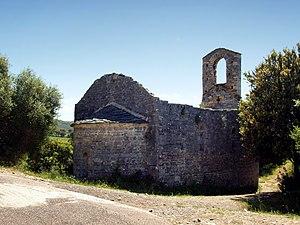
Poggio-d'Oletta, Nebbio (Corse) - Chevet de l'ancienne chapelle San Quilico du XIe, classée MH
Oletta est une ancienne piève de Corse. Située dans le nord-est de l'île, elle relevait de la province du Nebbio sur le plan civil et du diocèse de Nebbio sur le plan religieux.
Poggio-d'Oletta est une commune française située dans la circonscription départementale de la Haute-Corse et le territoire de la collectivité de Corse. Elle appartient à l'ancienne piève d'Oletta, dans le Nebbio.